Terry Crews filmography

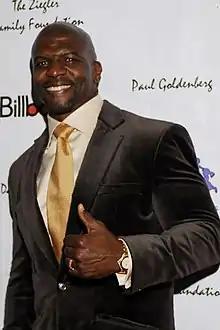
Crews at the 2007 Oscars Children Uniting Nations/Billboard after party

American actor Terry Crews is known for playing Sergeant/Lieutenant/Captain Terry Jeffords in the Fox/NBC sitcom "Brooklyn Nine-Nine", Julius on the UPN/The CW sitcom "Everybody Hates Chris" and for his appearances in Old Spice commercials, as well as for roles in films such as the first three films of "The Expendables" franchise.